Herculaneum papyri

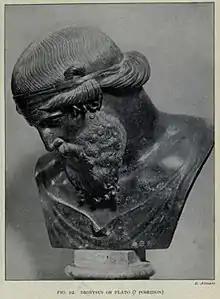
Dionysus, Plato, or Poseidon sculpture excavated at the Villa of the Papyri

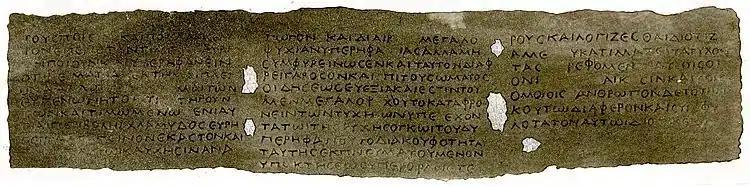
Carbonized paper, found with other images in an 1858 published book by Giacomo Castrucci

Due to the eruption of Mount Vesuvius in 79 AD, bundles of scrolls were carbonized by the intense heat of the pyroclastic flows. This intense parching took place over an extremely short period of time, in a room deprived of oxygen, resulting in the scrolls' carbonization into compact and highly fragile blocks. They were then preserved by the layers of cement-like rock.